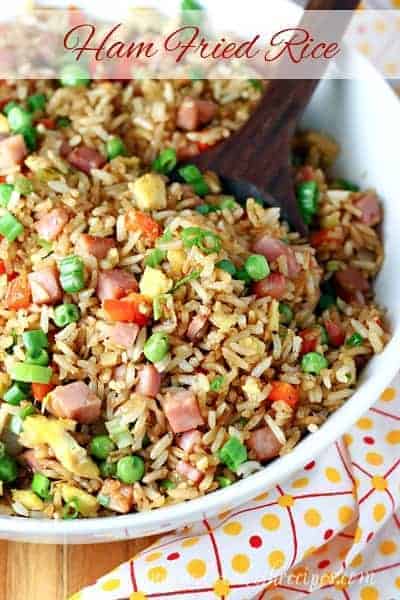
Dish: fried_rice